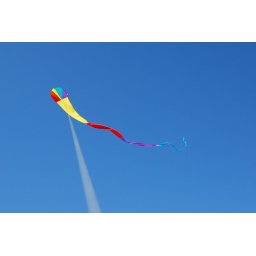
Our eye travels up the string to a multi-colored kite flying in a clear, blue sky.